Everything Is F*cked

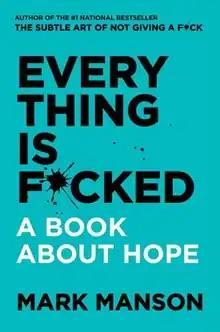
Book cover

Everything Is F*cked: A Book About Hope is the third book by American blogger and author Mark Manson, published in 2019. It follows Manson's previous self-help book, "The Subtle Art of Not Giving a F*ck". It is a bestseller, debuting at number one on the "New York Times" Best Seller list for Advice, How-to, and Miscellaneous.